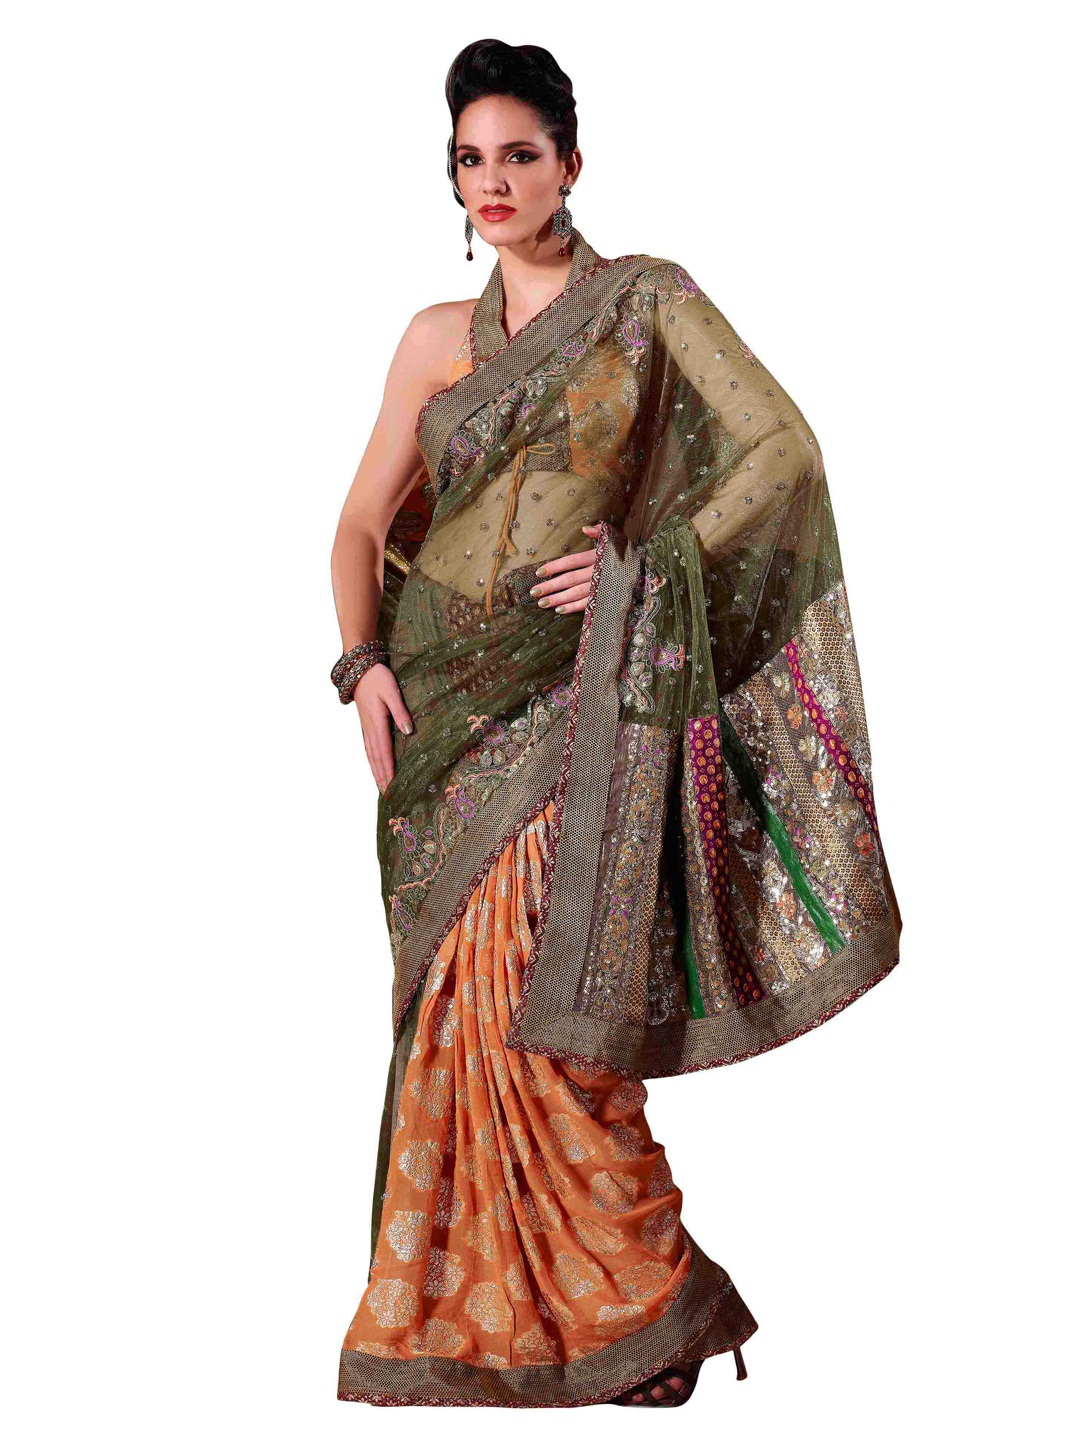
FNF Olive Wedding Collection Sari
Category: Apparel / Saree / Sarees
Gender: Women
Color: Olive
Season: Fall 2012
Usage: Ethnic